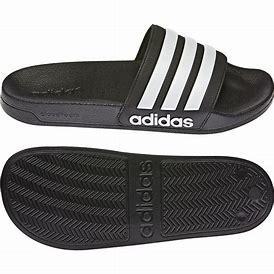
Brand: Adidas
Model: Adilette Shower